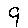
Label: 9